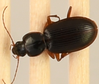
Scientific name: Synuchus impunctatus
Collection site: Steigerwaldt-Chequamegon NEON (STEI), plot STEI_003